Brickwork

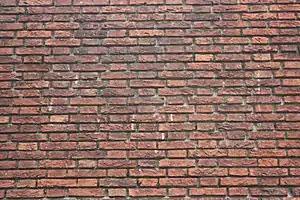
Brickwork in Flemish Bond

A brick is given a classification based on how it is laid, and how the exposed face is oriented relative to the face of the finished wall.